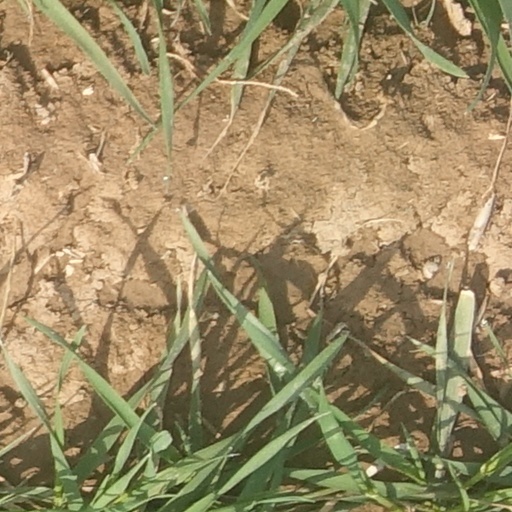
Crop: wheat